Pyura stolonifera

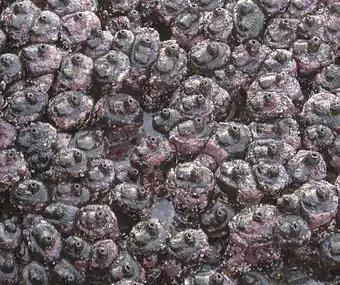
"Pyura stolonifera" is an ecosystem engineer that can drastically alter habitats. Dense aggregates like the one shown here can dominate all substrata from the mid-intertidal to the subtidal zone, exclude other sessile species, and provide habitat for other organisms (Photo: Marc Rius)

This species is found in coastal areas of the cool-temperate and warm-temperate marine bioregions of southern African, from Namibia on the west coast to south-eastern South Africa, but is absent from the region's subtropical and tropical bioregions. It is found from the intertidal zone to at least 10 m underwater.